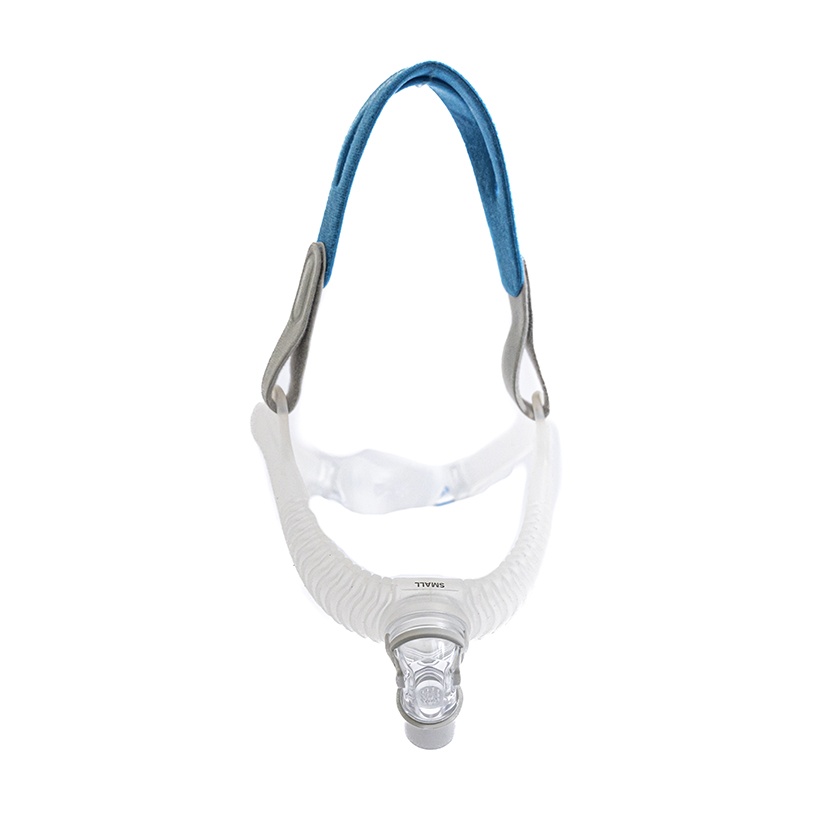
ResMed AirFit N30i Nasenmaske
Brand: ResMed
ResMed AirFit N30i Nasenmaske wurde mit einem besonderen Augenmerk auf Komfort und Benutzerfreundlichkeit entwickelt und zeichnet sich durch zahlreiche durchdachte Details aus. Die Maske verspricht einen sanften und sicheren Sitz im Gesicht, ohne Druckstellen oder Hautreizungen zu verursachen. Perfekt für flexible Schlafpositionen Mit der ResMed AirFit N30i Nasenmaske können Sie sich so hinlegen, wie Sie es möchten, ohne dabei auf Komfort und Abdichtung verzichten zu müssen. Der nach oben geführte Schlauch verhindert nicht nur, dass dieser im Gesichtsfeld stört, sondern ermöglicht auch ein ungestörtes Schlafen in jeder Position. Egal, ob Sie auf dem Rücken, der Seite oder sogar auf dem Bauch schlafen, die AirFit N30i bleibt immer an Ort und Stelle und hinterlässt keine Druckstellen oder Hautirritationen. Probieren Sie es selbst aus und erleben Sie den Komfort einer perfekt sitzenden Maske, die sich an Ihre Bedürfnisse anpasst. Freiheit für Nase und Sinne Dank des innovativen Designs der N30i Schlafmaske fühlen Sie sich zu keiner Zeit eingeschränkt, denn die Maske bietet Ihnen die Freiheit, Ihre Zeit vor dem Schlafengehen so zu gestalten, wie Sie es möchten. Sie können problemlos ein Buch lesen, eine Brille tragen oder Fernsehen – mit der AirFit N30i ist das kein Problem mehr, denn es befindet sich kein störendes Kissen auf Ihrer Nase und kein störender Schlauch ist im Weg ist. Reduzierte Geräusche für einen ruhigen Schlaf mit Ausatemöffnung Die ResMed AirFit N30i Nasenmaske ist mit einem innovativen optionalen Kniestück ausgestattet. Dadurch wird die Geräuschentwicklung reduziert und die ausgeatmete Luft sanft verteilt, so dass Sie kaum etwas spüren werden. Wir sind überzeugt, dass Sie den Unterschied merken werden und freuen uns darauf, Ihnen einen erholsamen Schlaf zu ermöglichen. Einfache Reinigung - So geht's! Mit nur wenigen Handgriffen können Sie sicherstellen, dass Ihre AirFit N30i Nasenmaske jeden Tag hygienisch bleibt. Es wird empfohlen die Maske täglich gemäß den Anweisungen auseinanderzunehmen und die Komponenten gründlich unter fließendem Wasser abzuspülen. Verwenden Sie eine weiche Bürste, um Schmutz und Ablagerungen zu entfernen. Anschließend können Sie die Komponenten in warmem Wasser und einem milden Reinigungsmittel einweichen und für eine Minute im Wasser bewegen. Vergessen Sie nicht, die beweglichen Teile des Kniestücks und den Bereich um die Ausatemöffnungen sorgfältig zu bürsten. Spülen Sie die Komponenten gründlich ab und lassen Sie sie vor direktem Sonnenlicht geschützt an der Luft trocknen. Drücken Sie das überschüssige Wasser aus den Kopfbandhaltern heraus, um sicherzustellen, dass Ihre AirFit N30i trocken bleibt. Einmal pro Woche empfehlen wir, die Maske auseinanderzunehmen und das Kopfband zu waschen. Das Kopfband kann einfach in warmem Wasser und einem milden Reinigungsmittel gewaschen werden, bevor es unter fließendem Wasser abgespült wird. Stellen Sie sicher, dass keine Reinigungsmittelrückstände vorhanden sind. Drücken Sie das überschüssige Wasser aus dem Kopfband und lassen Sie es vor direktem Sonnenlicht geschützt an der Luft trocknen.
Category: Health & Beauty > Personal Care > Sleeping Aids > Snoring & Sleep Apnea Aids > Nasal Cones